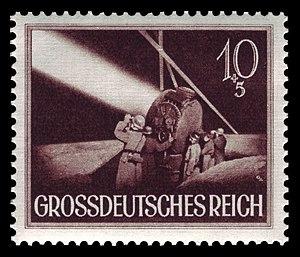
La 1. Flakscheinwerfer-Division est une division de lutte antiaérienne de la Luftwaffe allemande au sein de la Wehrmacht durant la Seconde Guerre mondiale.
La 2. Flakscheinwerfer-Division est une division de lutte antiaérienne de la Luftwaffe allemande au sein de la Wehrmacht durant la Seconde Guerre mondiale.